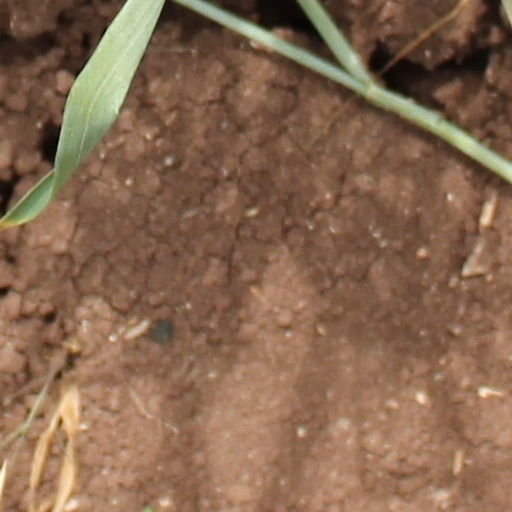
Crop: wheat